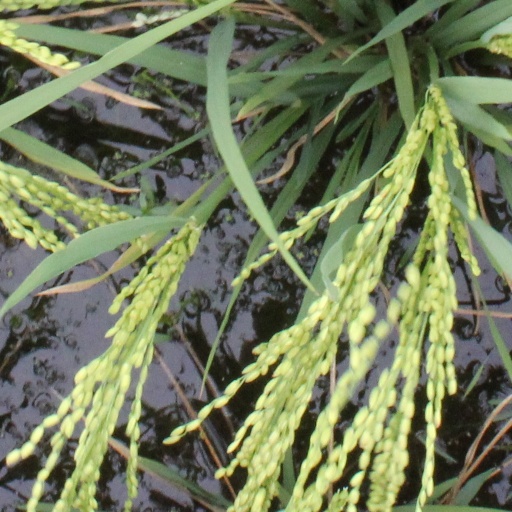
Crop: rice